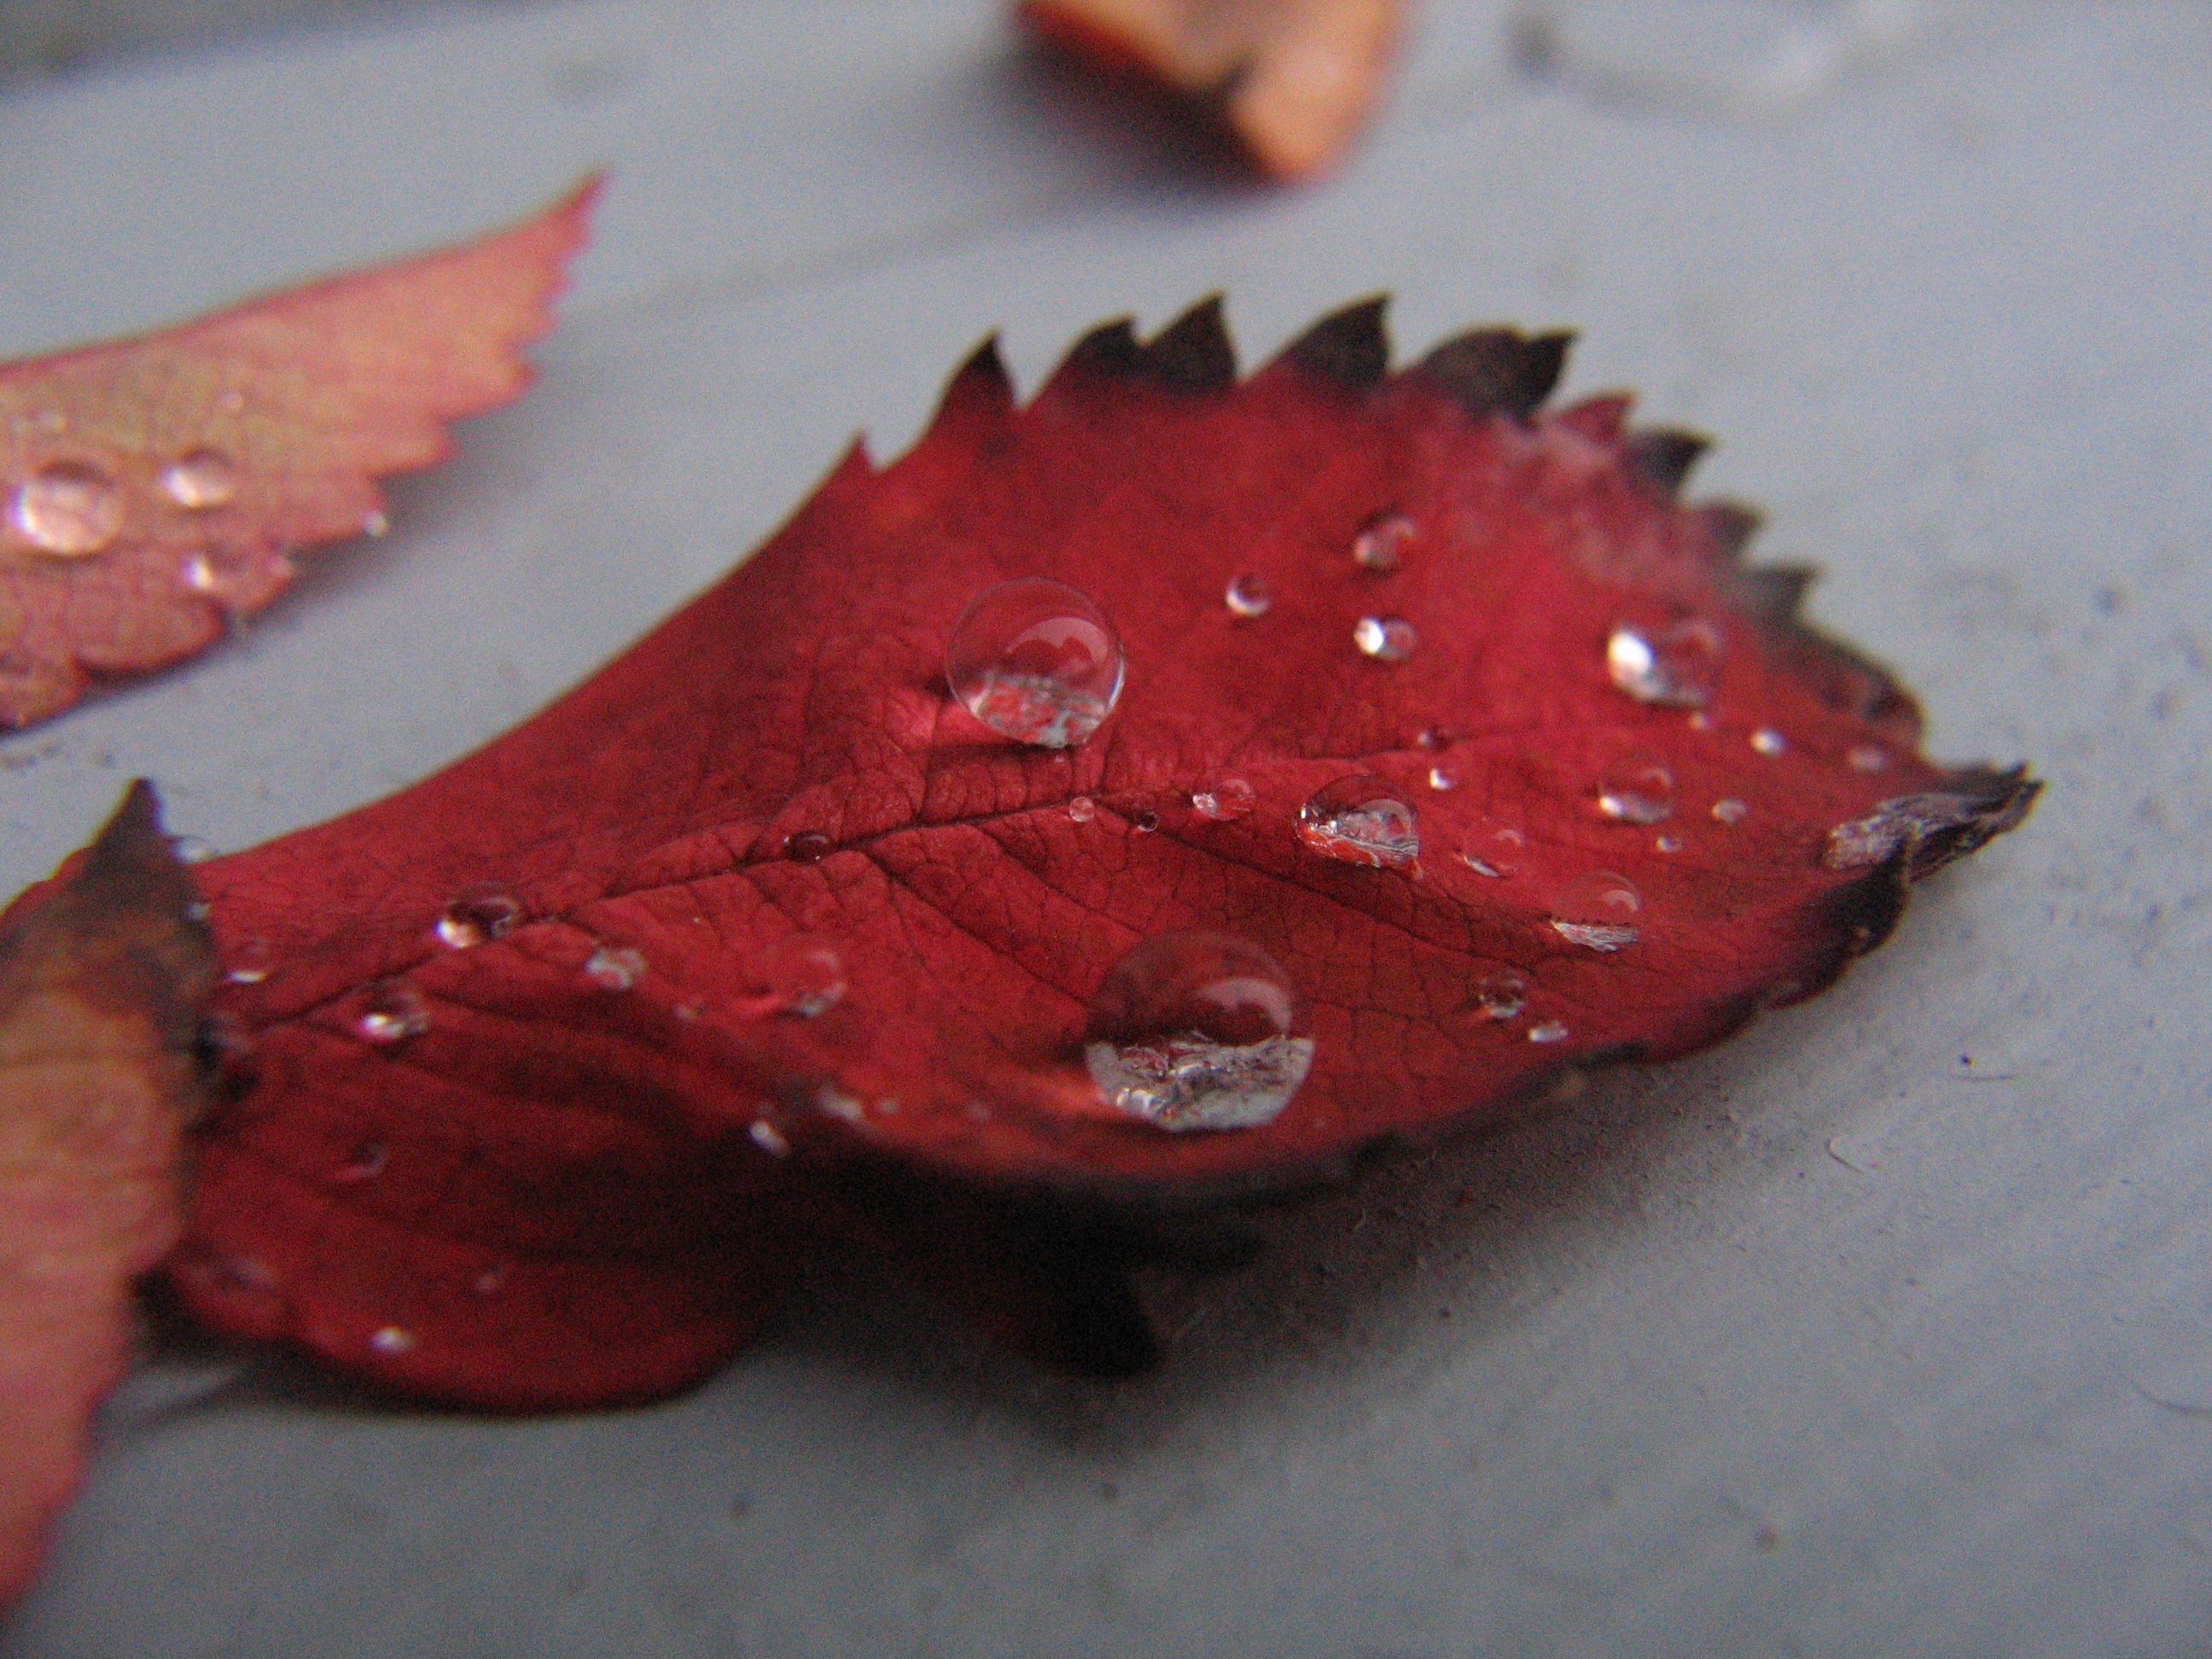
water, drop, plant, fruit, leaf, fall, flower, petal, food, red, produce, macro, autumn, maple leaf, close up, macro photography, flowering plant, land plant